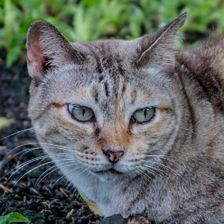
Label: animals